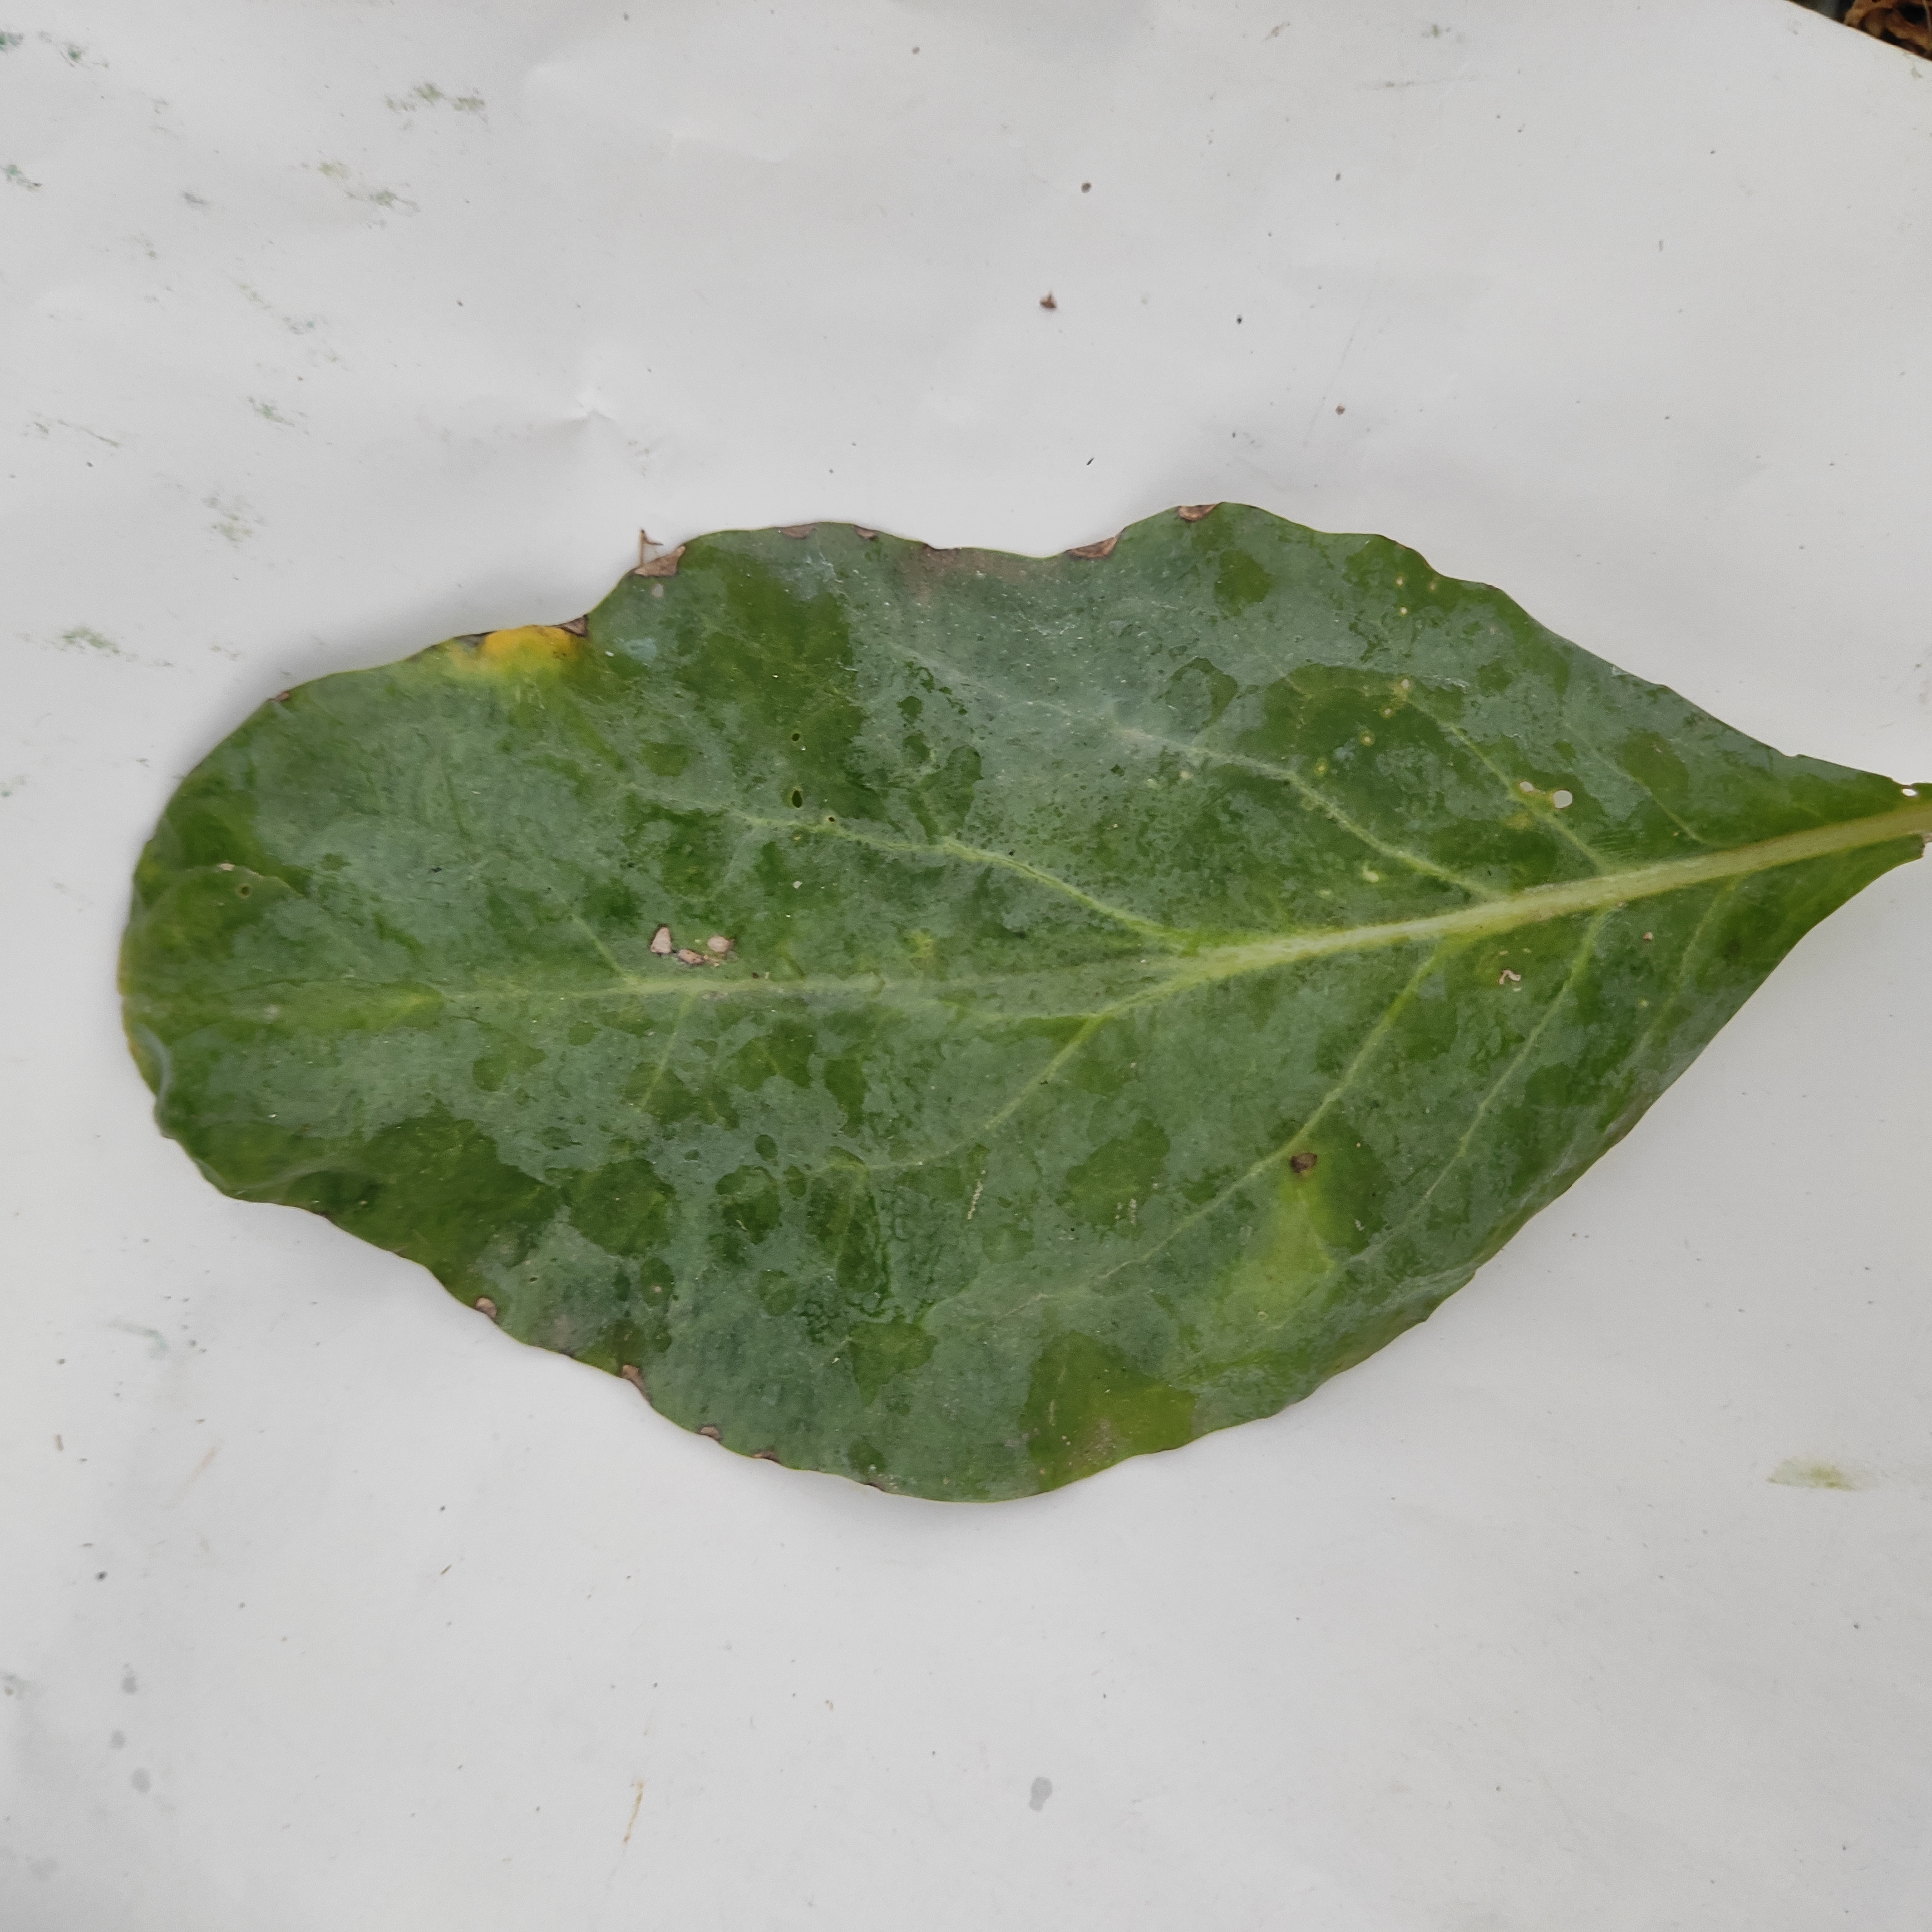
Label: Black Rot